Vlotho station

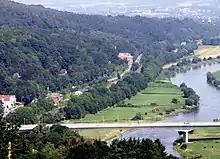
2006: Vlotho station on the slopes of Amtshausberg. The row of trees to the right of the B514 are on either side of the tracks, the former sugar factory is just above the right centre of the picture.

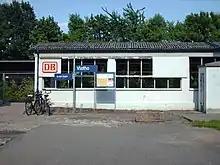
Blocked entrance to the former railway underpass

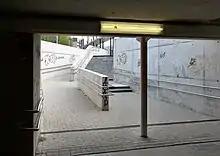
Accessible path to the railway underpass (location of the photographer) since April 2013 from the bus station, Vlotho town hall in the background

The station is classified by Deutsche Bahn as a category 6 station. It is on federal highway 514 northeast of the town centre on the west bank of the Weser. The Vlotho town hall is nearby. Barrier-free access was built to the platform via an underpass from the adjacent town bus station in 2012.